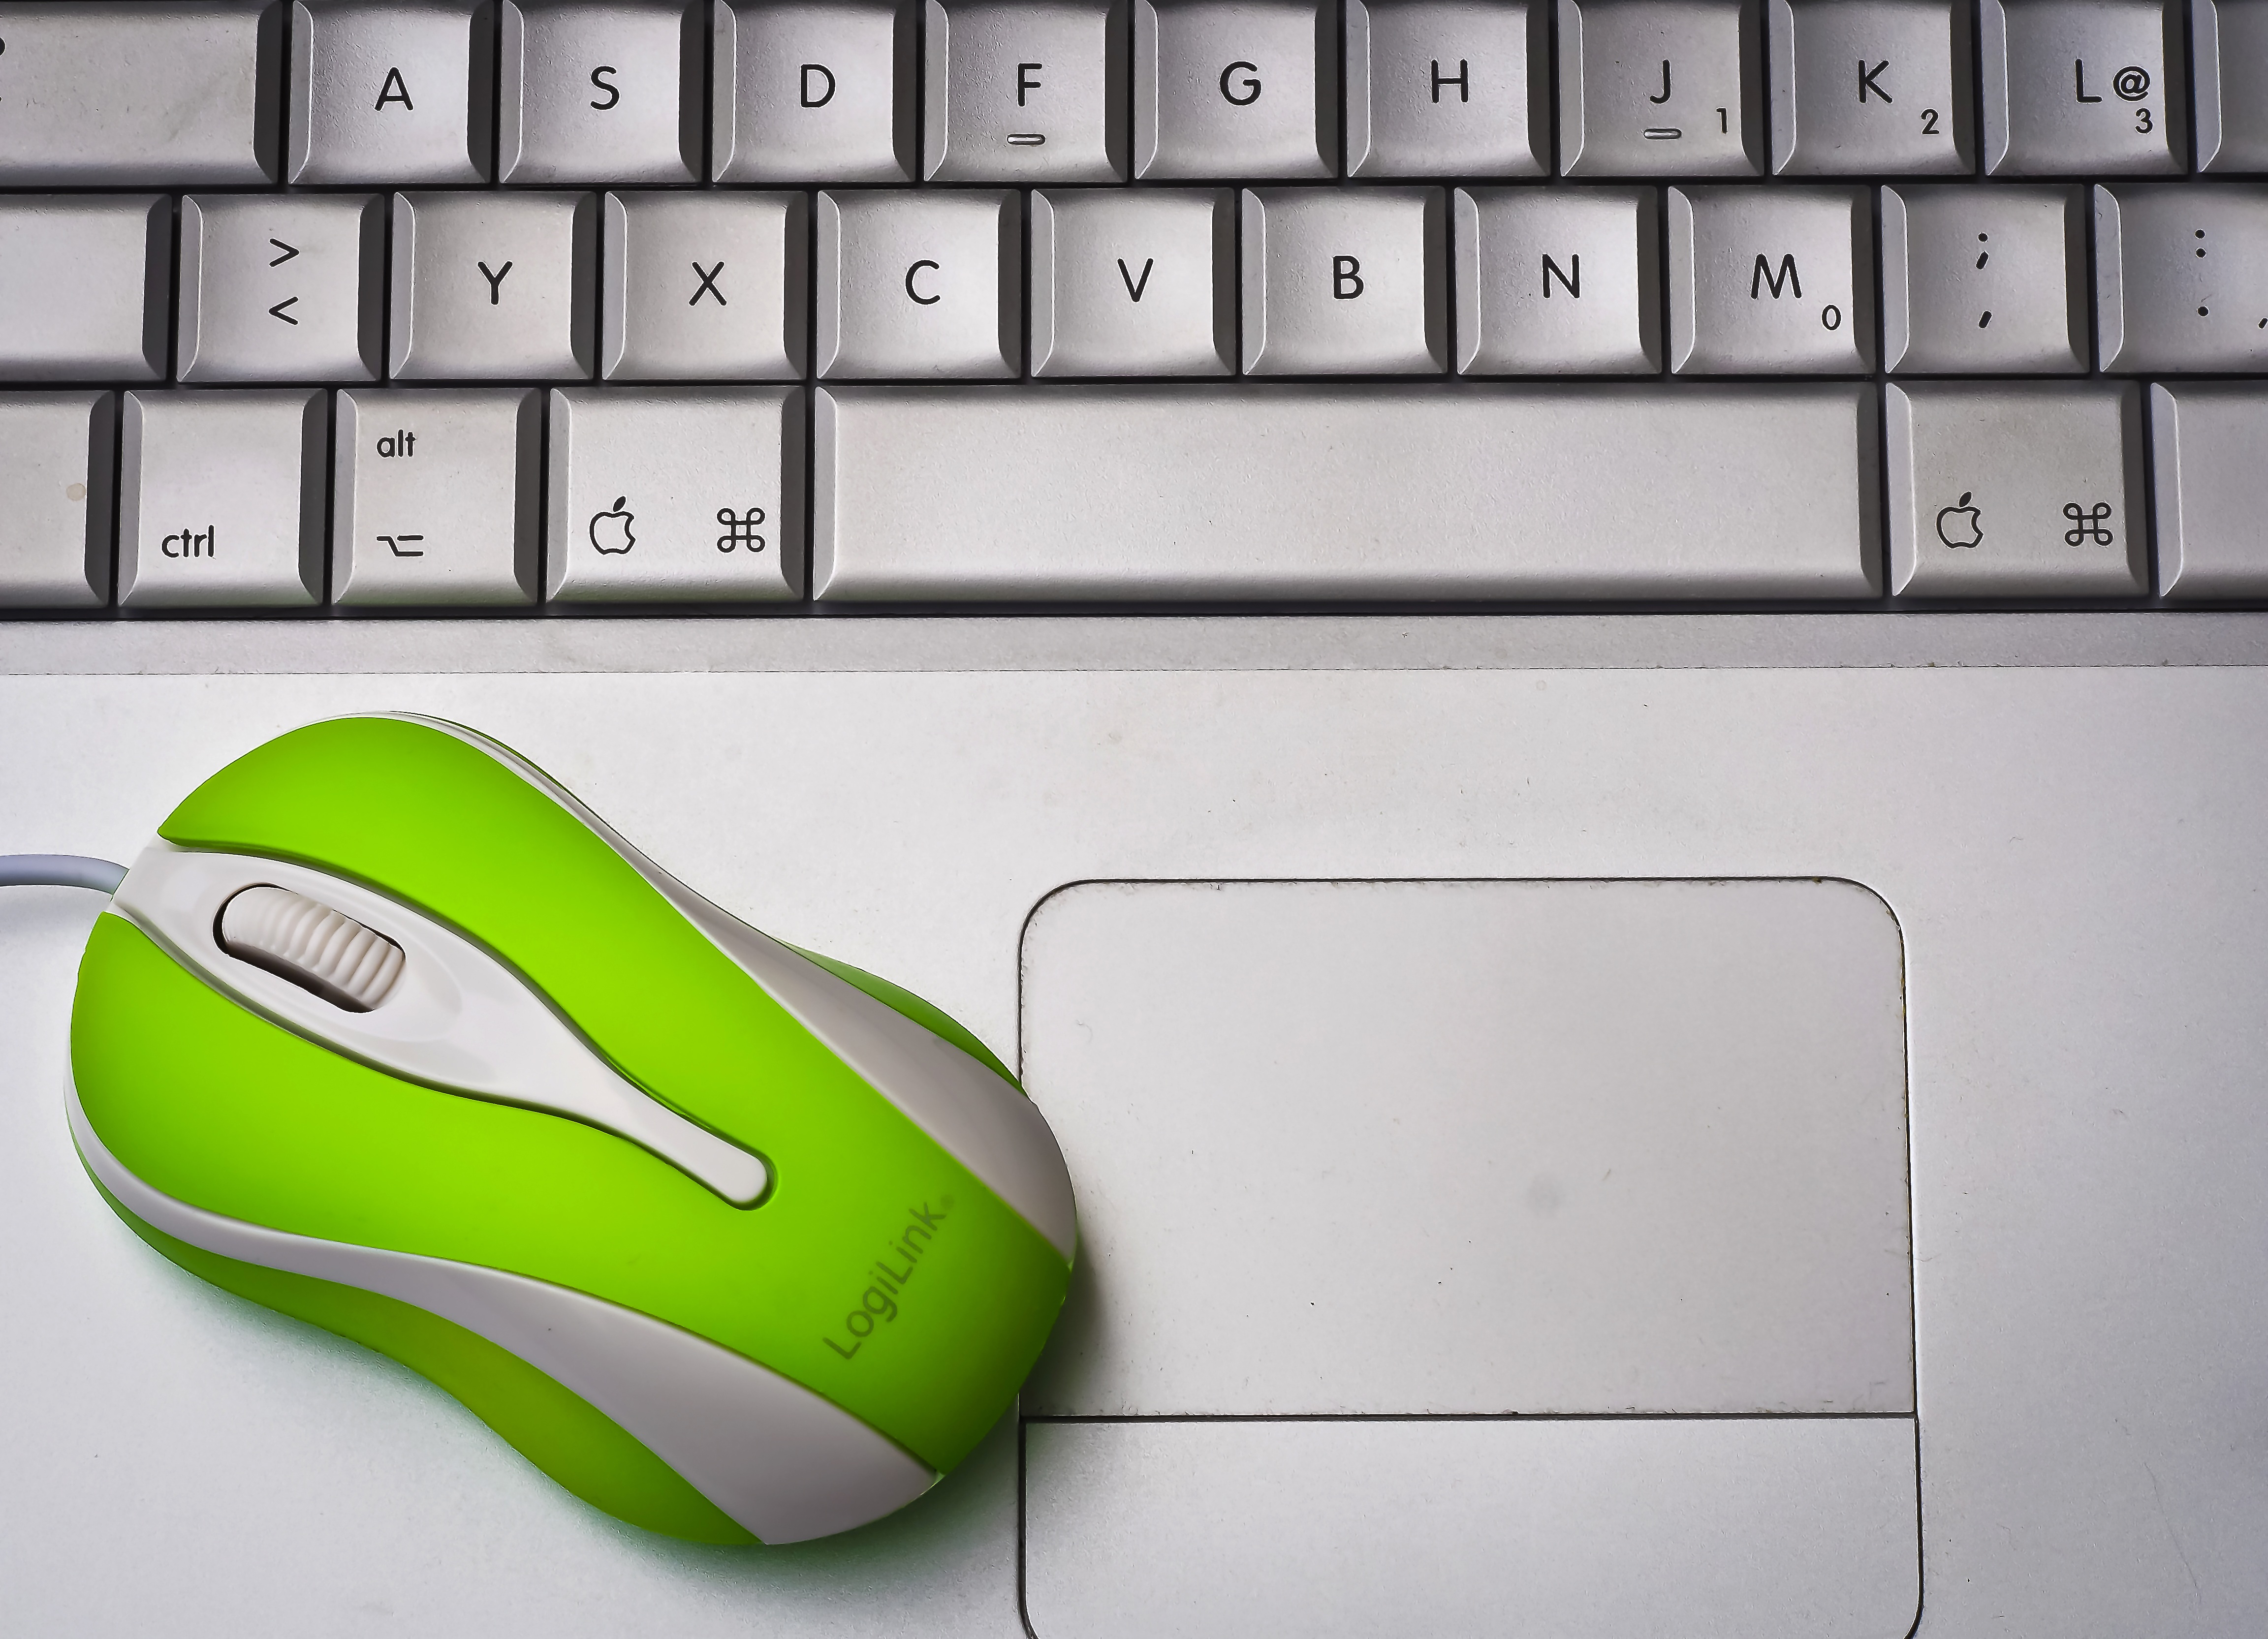
laptop, notebook, computer, work, apple, keyboard, technology, mouse, phone, macro, office, close, home office, font, tap, text, hardware, input, multimedia, leave, calculator, workplace, datailaufnahme, computer keyboard, macro photo, electronic device, computer hardware, musical keyboard, computer component